Qatar National Library

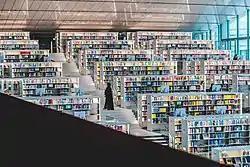
Qatar National Library collections

Any Qatari citizen or resident permit holder is eligible for free library registration. QNL's website offers registered library users free online access to a diverse collection of online resources, including international scholarly databases and top academic journals, as well as popular literature, magazines, children's resources, and music.